Quarai

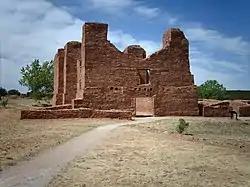
Quarai Ruins in Salinas Pueblo Missions National Monument

Quarai, also known historically as Quarai State Monument, is a prehistoric and historic unit of the Salinas Pueblo Missions National Monument located north of Mountainair, New Mexico. A National Historic Landmark District, it encompasses the archaeological remains of prehistoric Native American settlements, historic remains of a pueblo that was abandoned in the 1670s during the Spanish colonial period, the ruins of a 17th-century Spanish mission compound, and 19th-century Spanish ranching artifacts. The site was designated a National Historic Landmark in 1962, and was added to the Salinas Pueblo Missions National Monument in 1980.